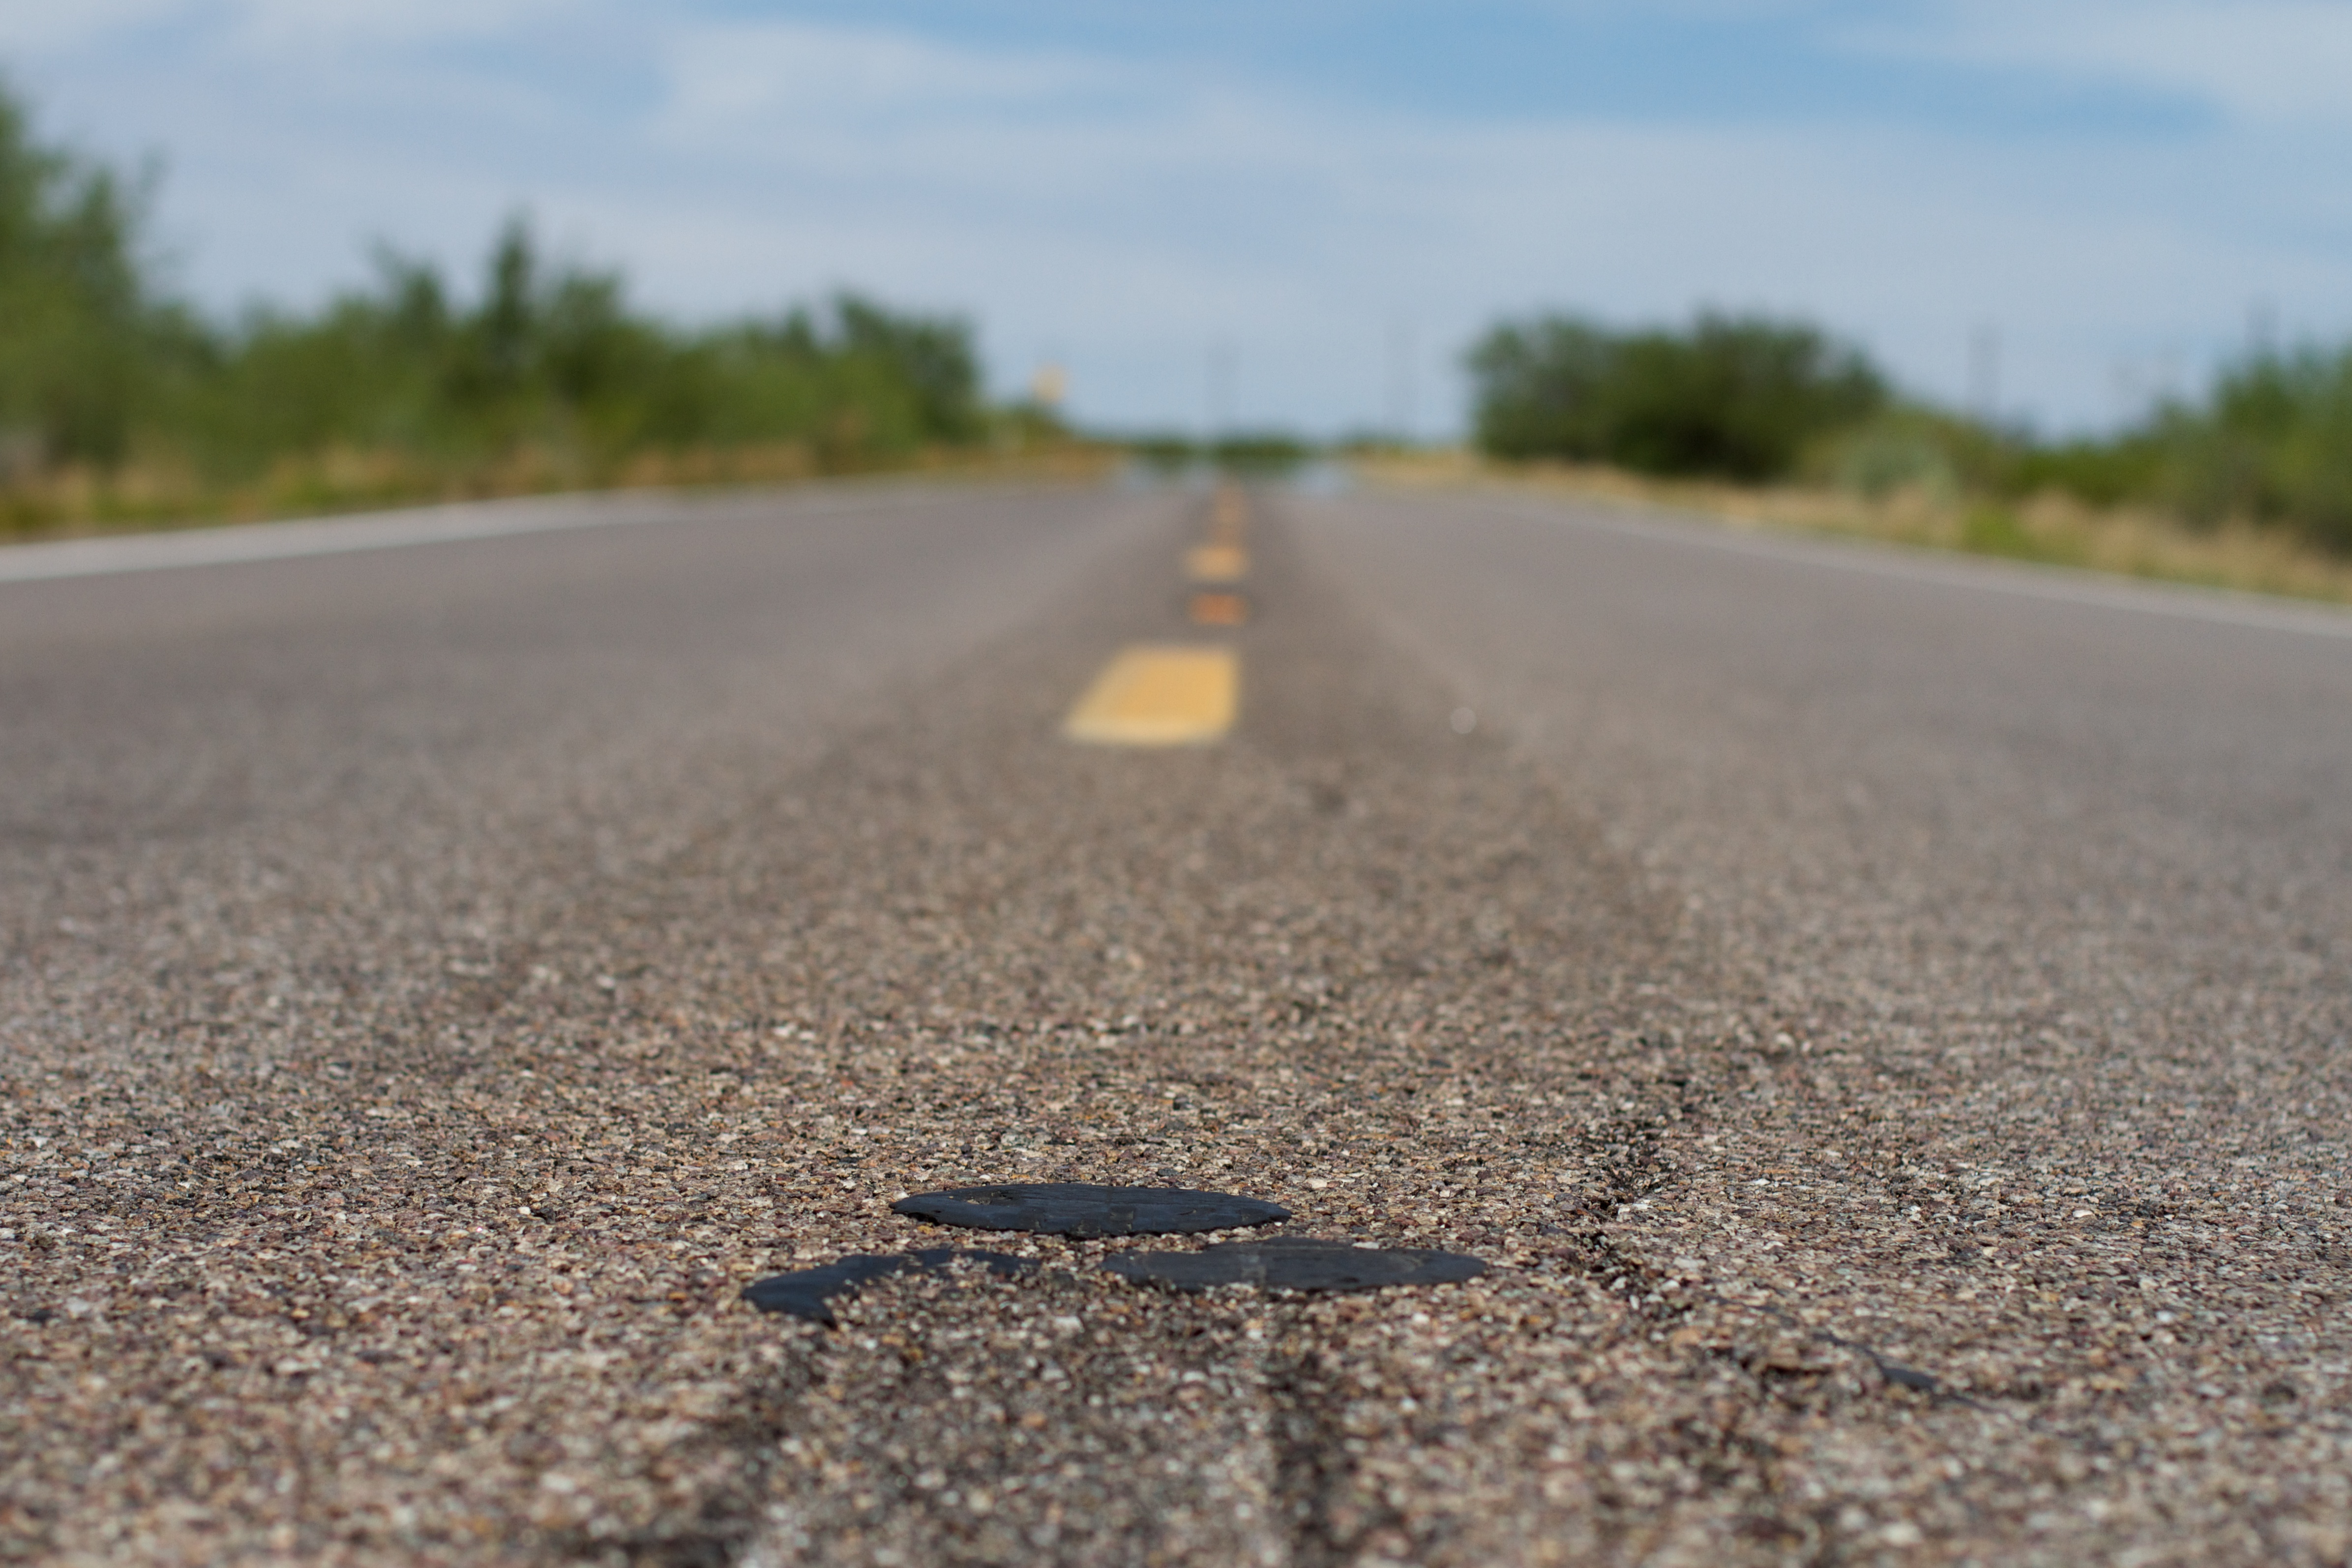
sand, horizon, road, field, highway, asphalt, soil, lane, infrastructure, bellyontheroad, road surface